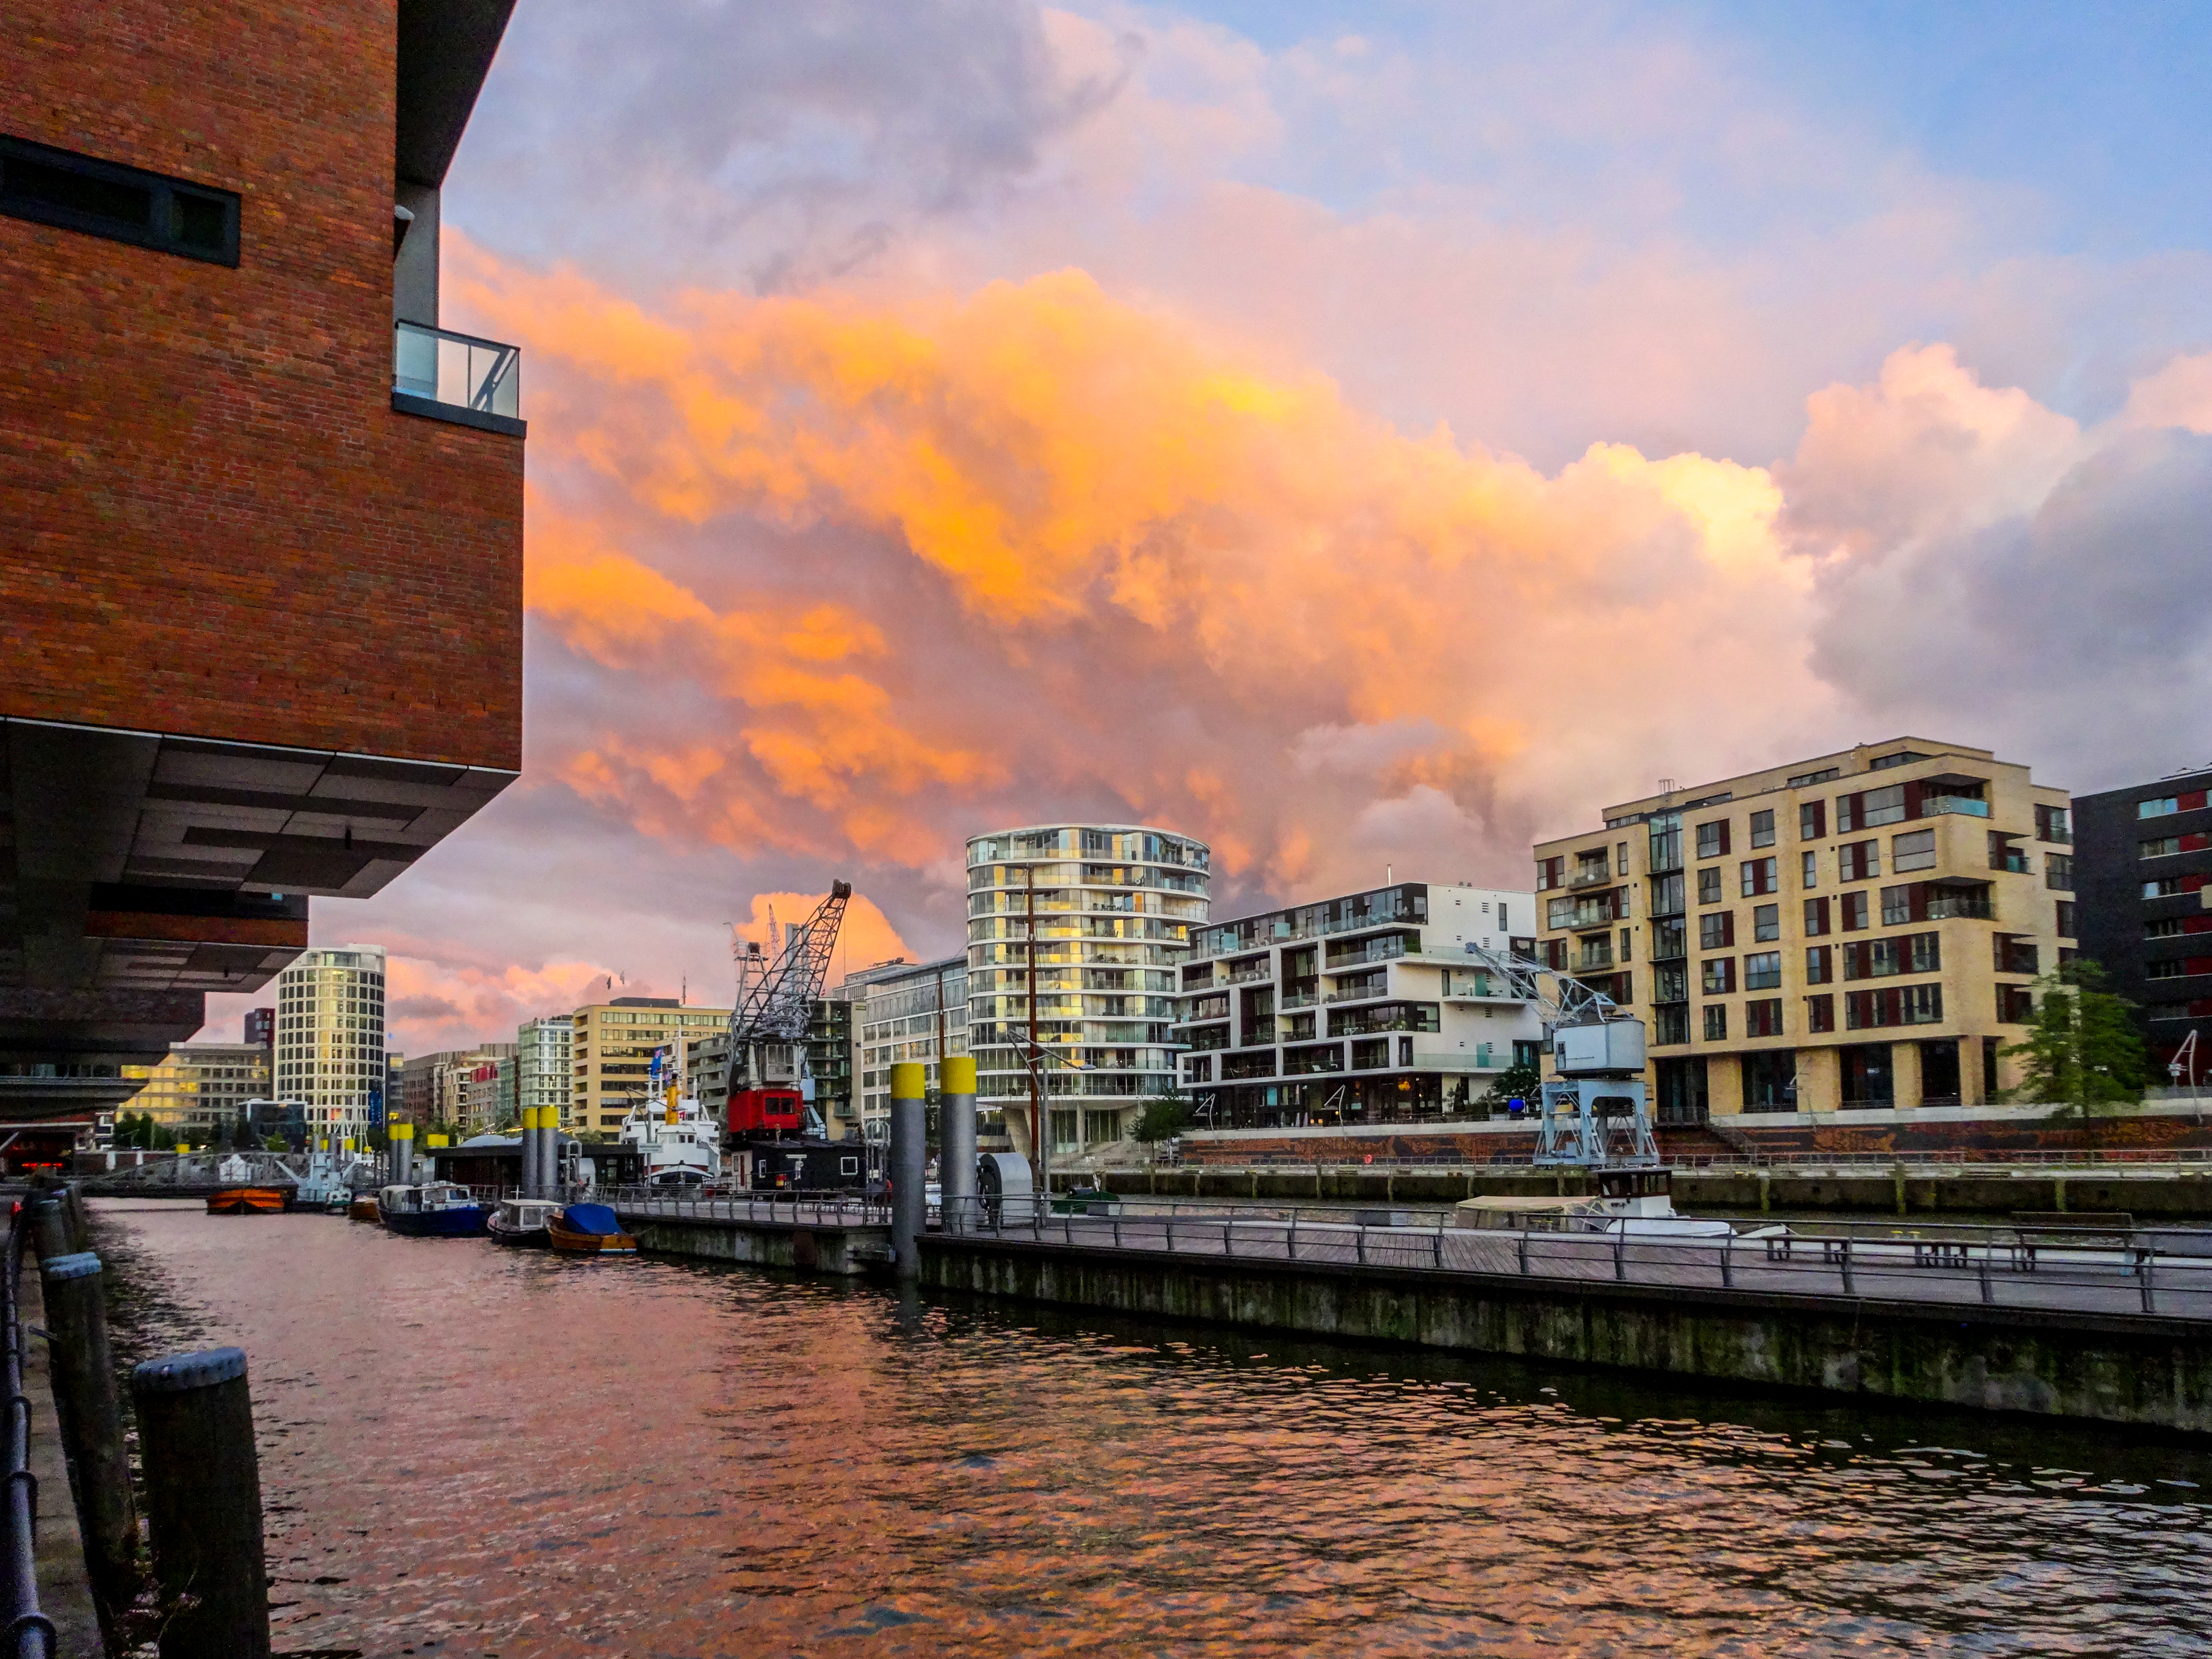
hamburg, sunset, clouds, germany, architecture, sky, river, water, am sandtorkai, dalmannkai, crane, cloud, building, daytime, dusk, neighbourhood, cityscape, tower block, lake, morning, condominium, horizon, landmark, city, waterway, metropolis, metropolitan area, house, watercraft, afterglow, bridge, mixed use, evening, cumulus, tree, boat, downtown, reflection, travel, apartment, tourism, dock, facade, channel, harbor, canal, night, skyscraper, skyline, ocean, vacation, port, sunrise, landscape, commercial building, sea, water transportation, street, dawn